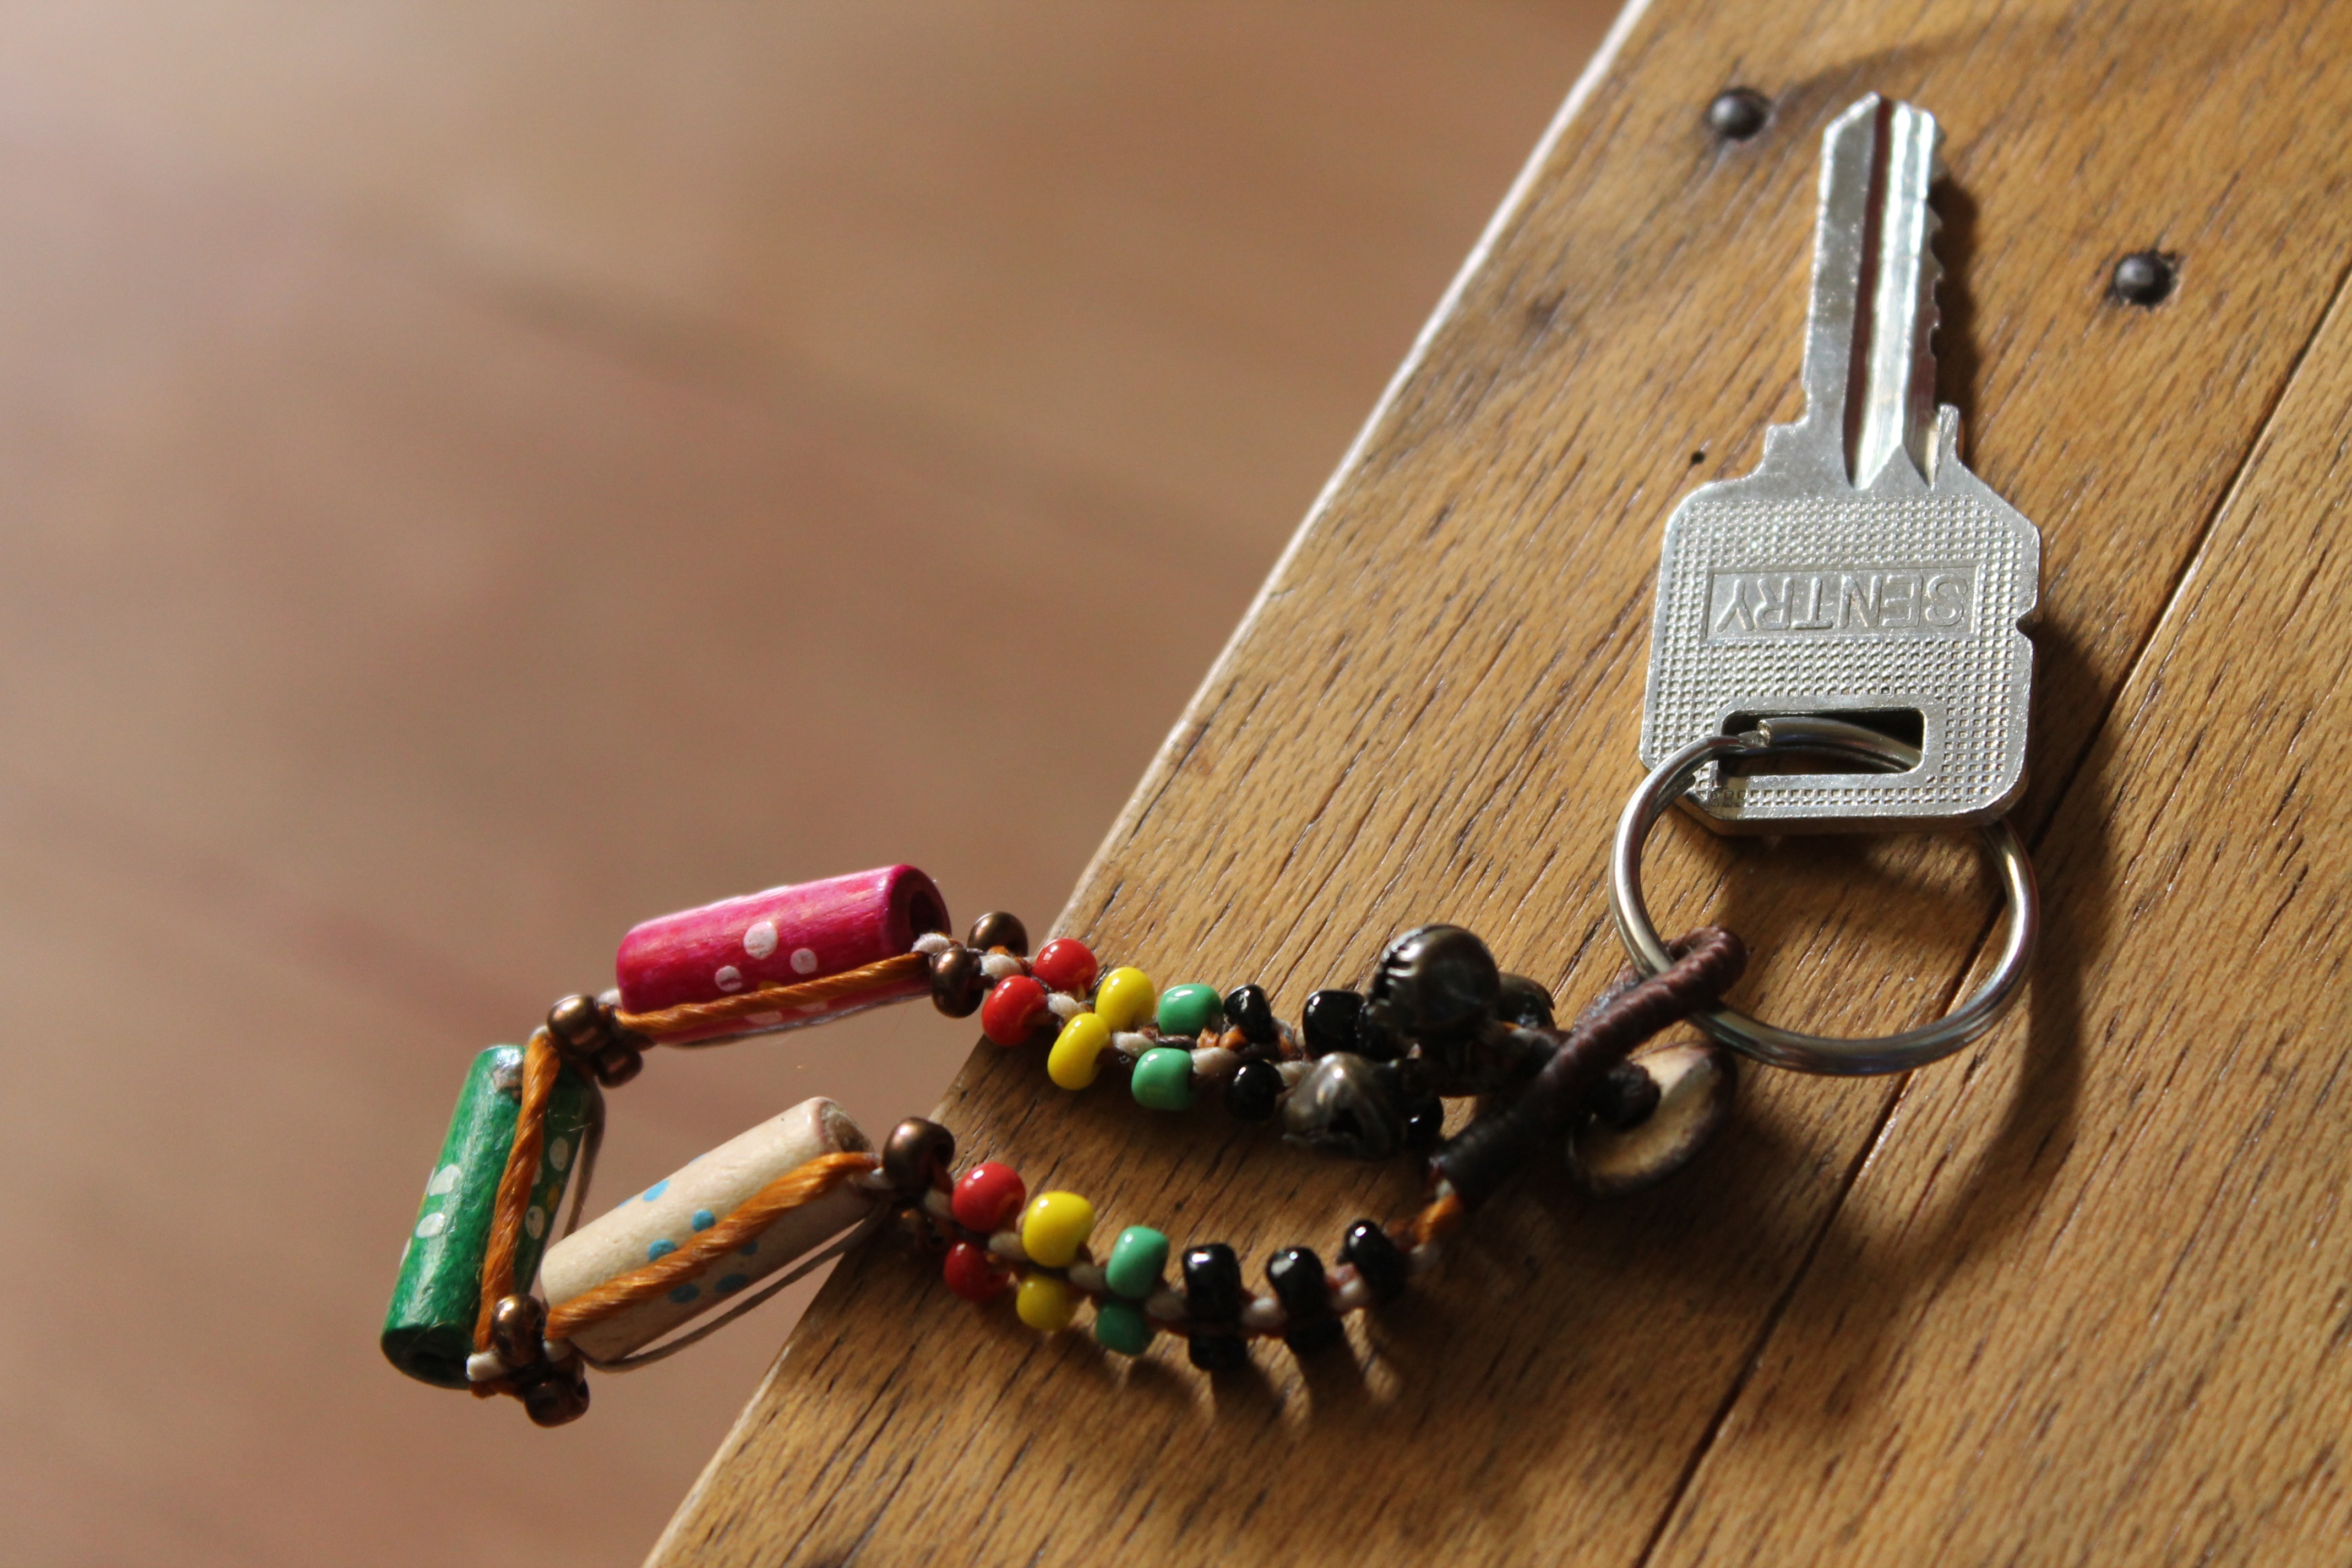
hand, table, wood, chain, key, bead, necklace, keychain, bracelet, jewellery, art, keyring, earrings, beads, fashion accessory